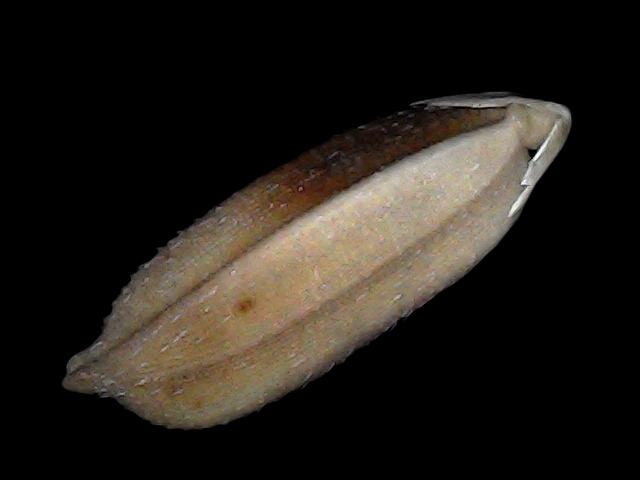
Rice variety: Br22